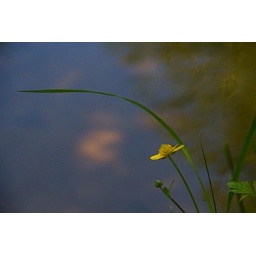
yellow flower over water